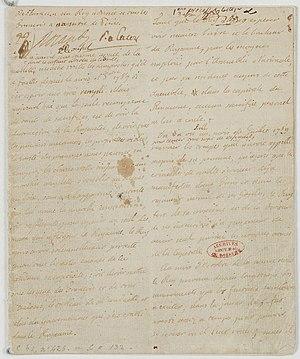
Cette déclaration retrace les principaux événements du règne de Louis XVI depuis le 14 juillet 1789. Elle fut d'abord remise à l'Assemblée puis communiquée à la Commission des vingt-et-un le 14 décembre 1792, en exécution du décret du 9 du même mois.
La fuite manquée des 20 et 21 juin 1791 — plus connue sous les noms de « fuite de Varennes » ou « fuite à Varennes » — est un épisode important de la Révolution française, au cours duquel le roi de France Louis XVI, sa femme Marie-Antoinette, et leur famille immédiate tentèrent de rejoindre le bastion royaliste de Montmédy, à partir duquel le roi espérait lancer une contre-révolution, et furent arrêtés en route à Varennes-en-Argonne.
Louis XVI, né le 23 août 1754 à Versailles et mort guillotiné le 21 janvier 1793 à Paris, est roi de France et de Navarre du 10 mai 1774 au 6 novembre 1789, puis roi des Français jusqu’au 21 septembre 1792. Il est le dernier roi de France de la période dite de l'Ancien Régime.